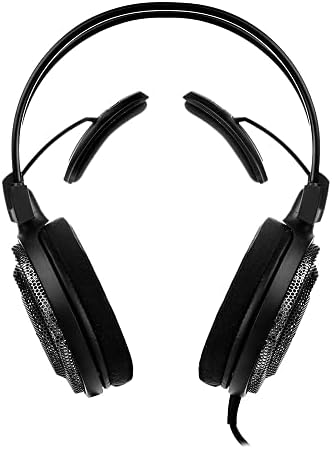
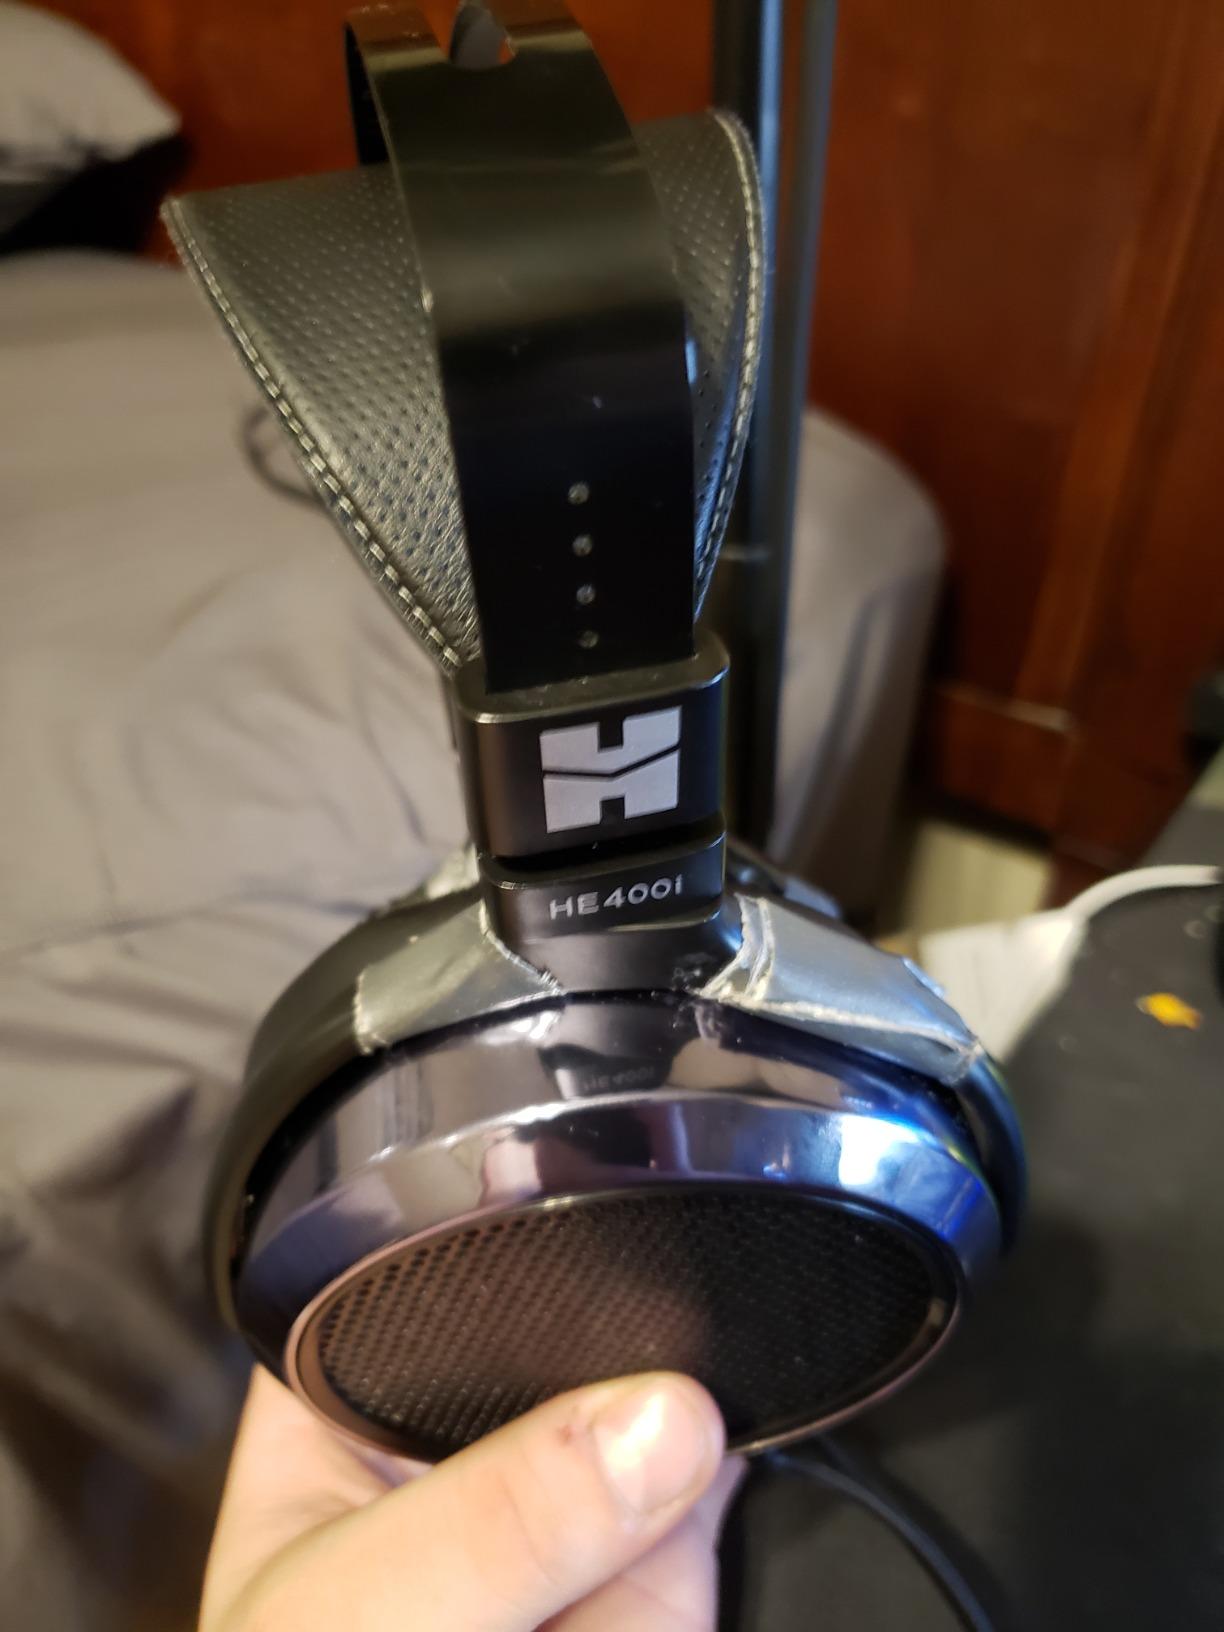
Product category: headphones
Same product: no